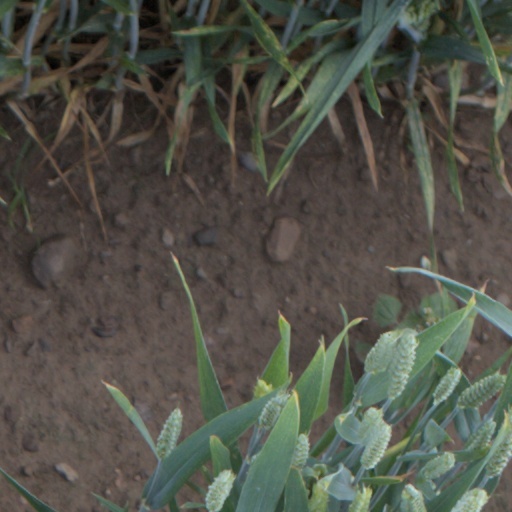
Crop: wheat